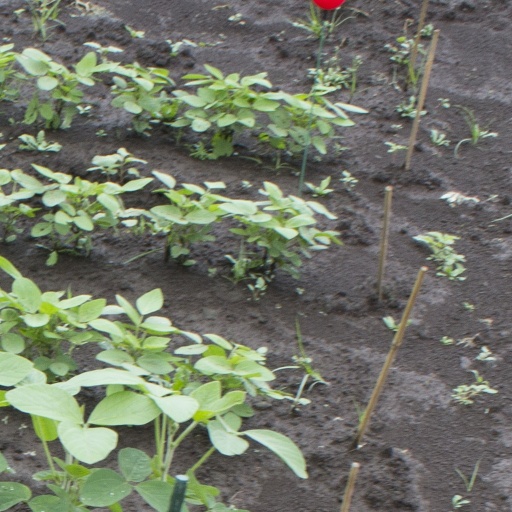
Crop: soybean